Oklahoma City

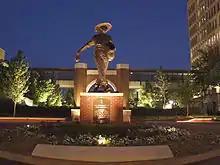
OU Health Sciences Center in Oklahoma City

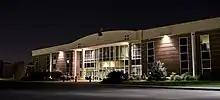
Bishop McGuinness Catholic High School

The City of Oklahoma City has operated under a council-manager form of city government since 1927. David Holt assumed the office of Mayor on April 10, 2018, after being elected two months earlier. Eight councilpersons represent each of the eight wards of Oklahoma City. The City Council appointed current City Manager Craig Freeman on November 20, 2018. Freeman took office on January 2, 2018, succeeding James D. Couch, who had served in the role since 2000. Before becoming City Manager, Craig Freeman served as Finance Director for the city.